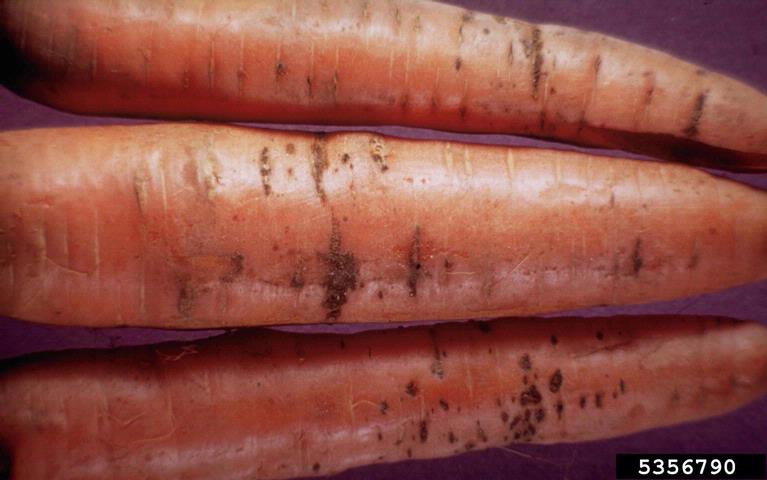
Plant: Carrot
Disease: carrot cavity spot